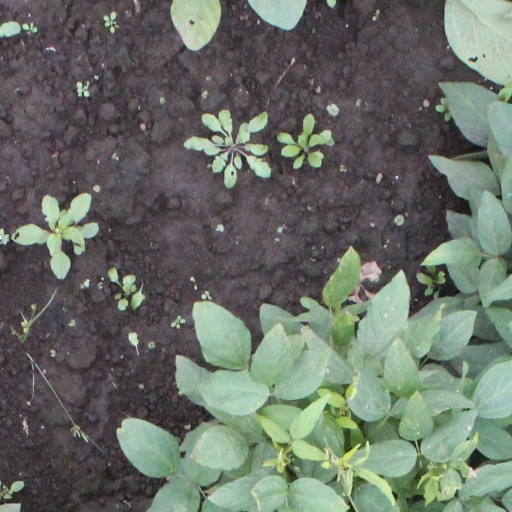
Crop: soybean